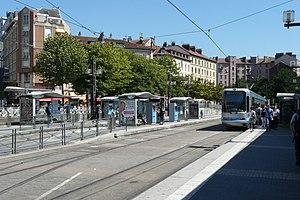
Station de tramway Gares à Grenoble
La liste des stations du tramway de Grenoble propose un aperçu des stations actuellement en service sur les lignes de tramway de Grenoble, en France. La première ligne a ouvert en 1987. L'ensemble des lignes, comprend 82 stations, depuis le 21 décembre 2019, date de la mise en service de l'extension de la ligne A.
Le réseau de tramway de Grenoble dessert la ville et dix communes de son agglomération. Exploité par la Société d'économie mixte des transports publics de l'agglomération grenobloise, il est le deuxième réseau moderne ouvert en France, deux ans après celui de Nantes, en 1987. Il est surtout connu pour être le premier réseau au monde à être accessible aux personnes à mobilité réduite dès son ouverture.